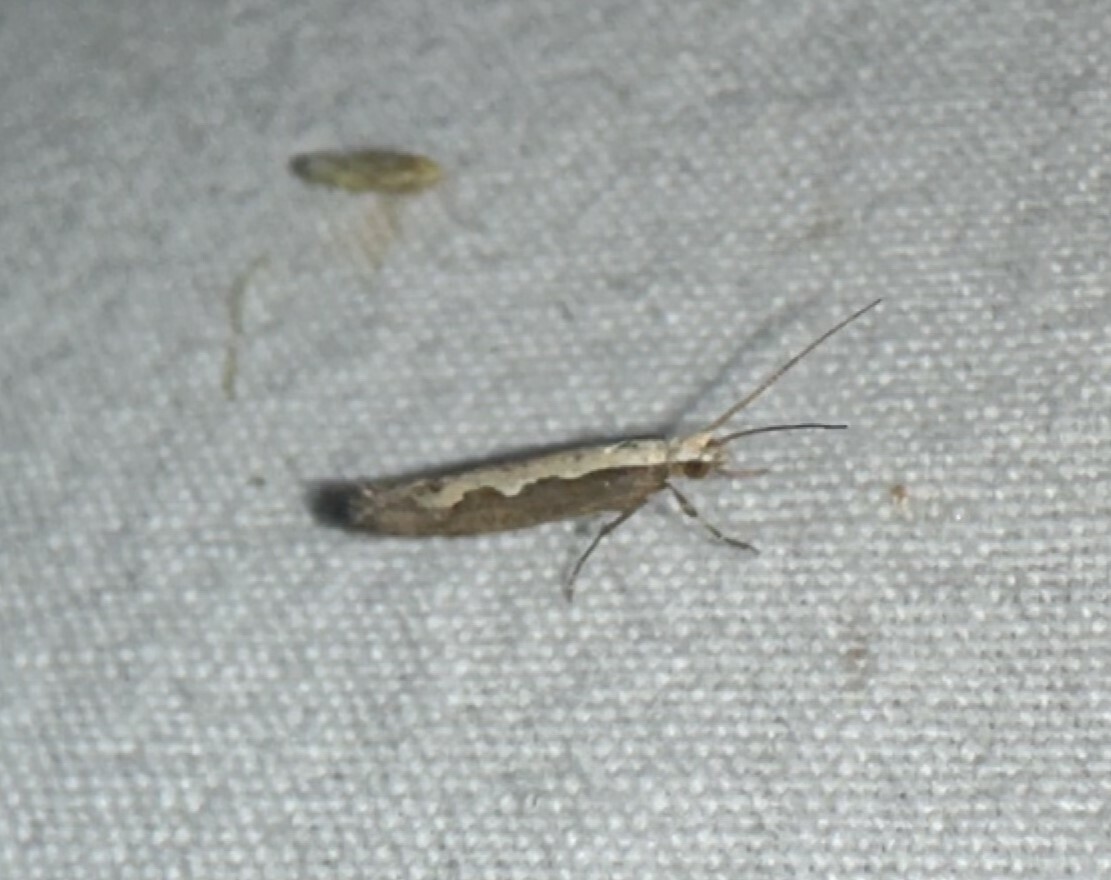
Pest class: diamondback_moth